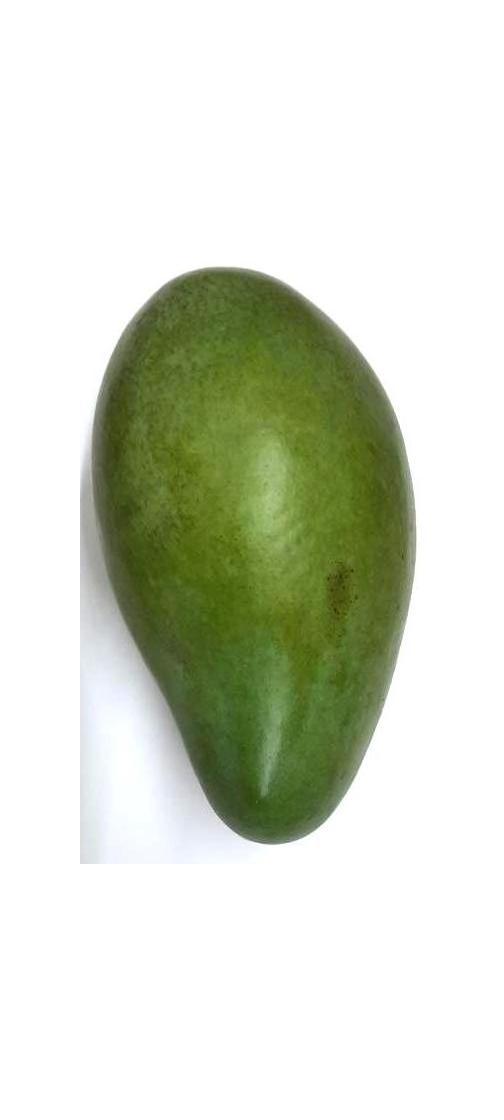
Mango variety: Rupali